Tomago

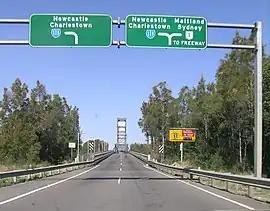
Hexham Bridge connects Tomago to Hexham

Tomago is a combined industrial/semi-rural suburb of the Port Stephens local government area in the Hunter Region of New South Wales, Australia. It is located just north of the Hunter River and west of the body of water known as Fullerton Cove. Tomago means "sweet water" in the local Aboriginal language. In 2016 277 lived in Tomago with a median age of 55, 72.7% born in Australia and 80.4% only speaking English at home.